Describe the emotion expressed in this image:  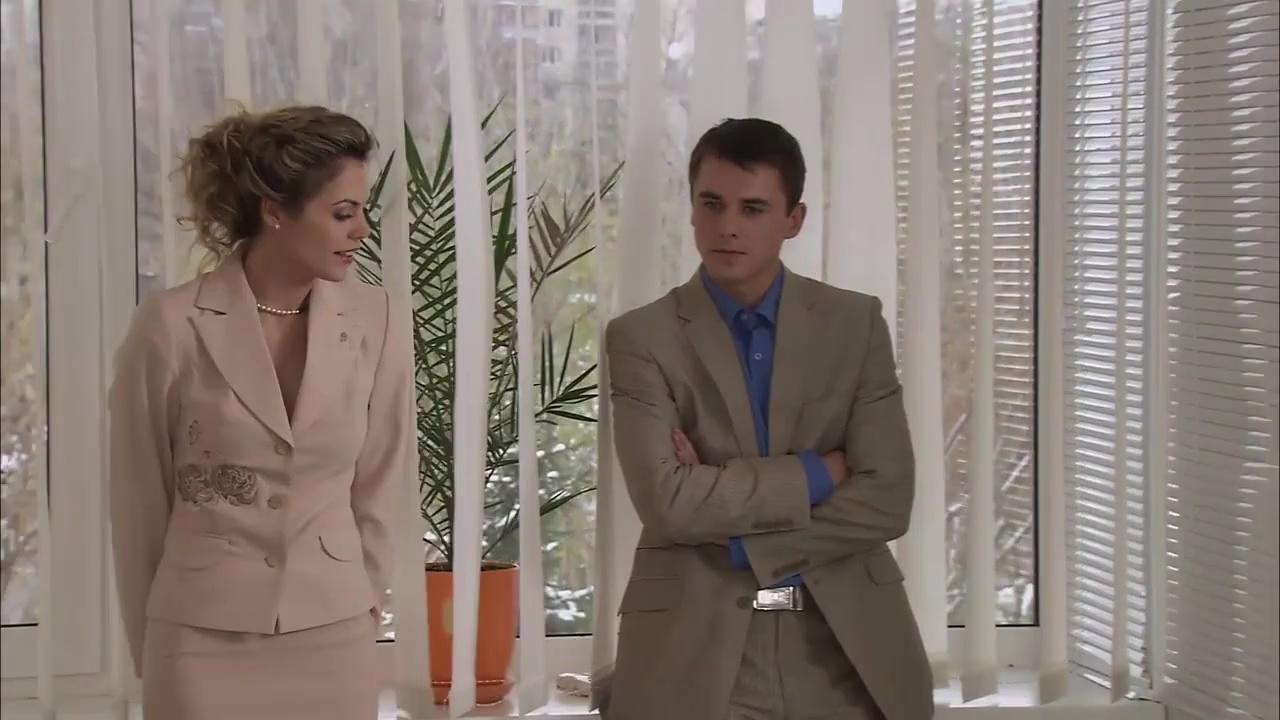
This person displays Fear, valence and arousal with low intensity.